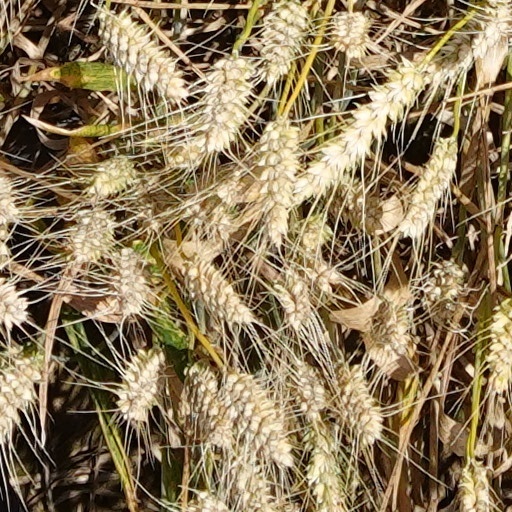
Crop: wheat